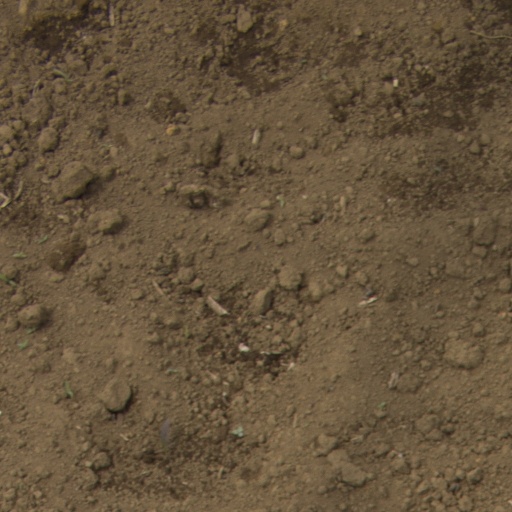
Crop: Jerusalem artichoke